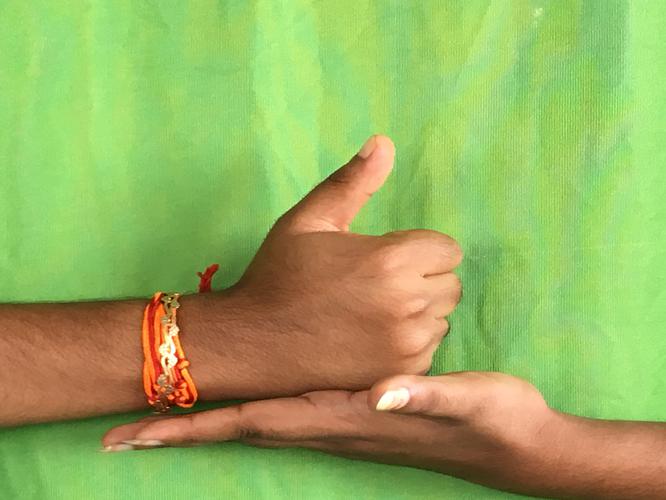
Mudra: Shivalinga
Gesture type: double_hand